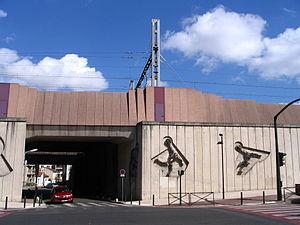
La LGV Atlantique à Malakoff, Hauts-de-Seine, France.
La gare de Vanves - Malakoff est une gare ferroviaire française de la ligne de Paris-Montparnasse à Brest, située sur le territoire de la commune de Vanves, à proximité de Malakoff, dans le département des Hauts-de-Seine, en région Île-de-France.